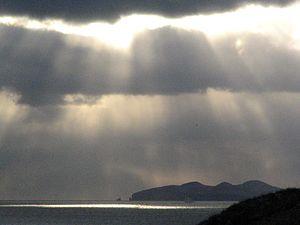
Pieds-de-vent avec l'Île d'Entrée en arrière-plan. Photo prise depuis l'île du Cap-aux-Meules.
Les îles de la Madeleine forment un archipel situé au centre du golfe du Saint-Laurent, juste au sud du chenal Laurentien.
Un pied-de-vent est un acadianisme du Québec désignant les rayons du soleil qui passent entre les nuages vus à contre-jour, rayons qu'on perçoit alors comme un faisceau lumineux dans le ciel ou comme une « douche de lumière ». Le plus souvent, ces faisceaux lumineux partent des nuages et descendent jusqu'à la mer ou l'horizon, avec un angle apparent variable, mais ils peuvent aussi monter au ciel lorsque le soleil est très bas.